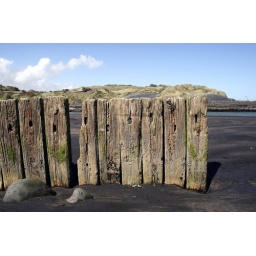
Wooden posts in black sand at Patea, Taranaki, New Zealand